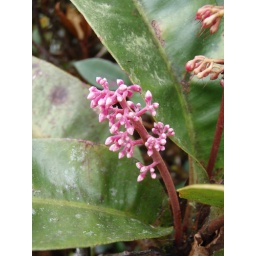
pretty plant in the mossy forest